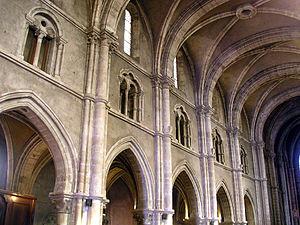
La basilique Saint Maurice à Epinal
La basilique Saint-Maurice d'Épinal est un édifice religieux construit, pour son état actuel, entre les XIᵉ siècle et XIIIᵉ siècle, elle dépend du diocèse de Saint-Dié.